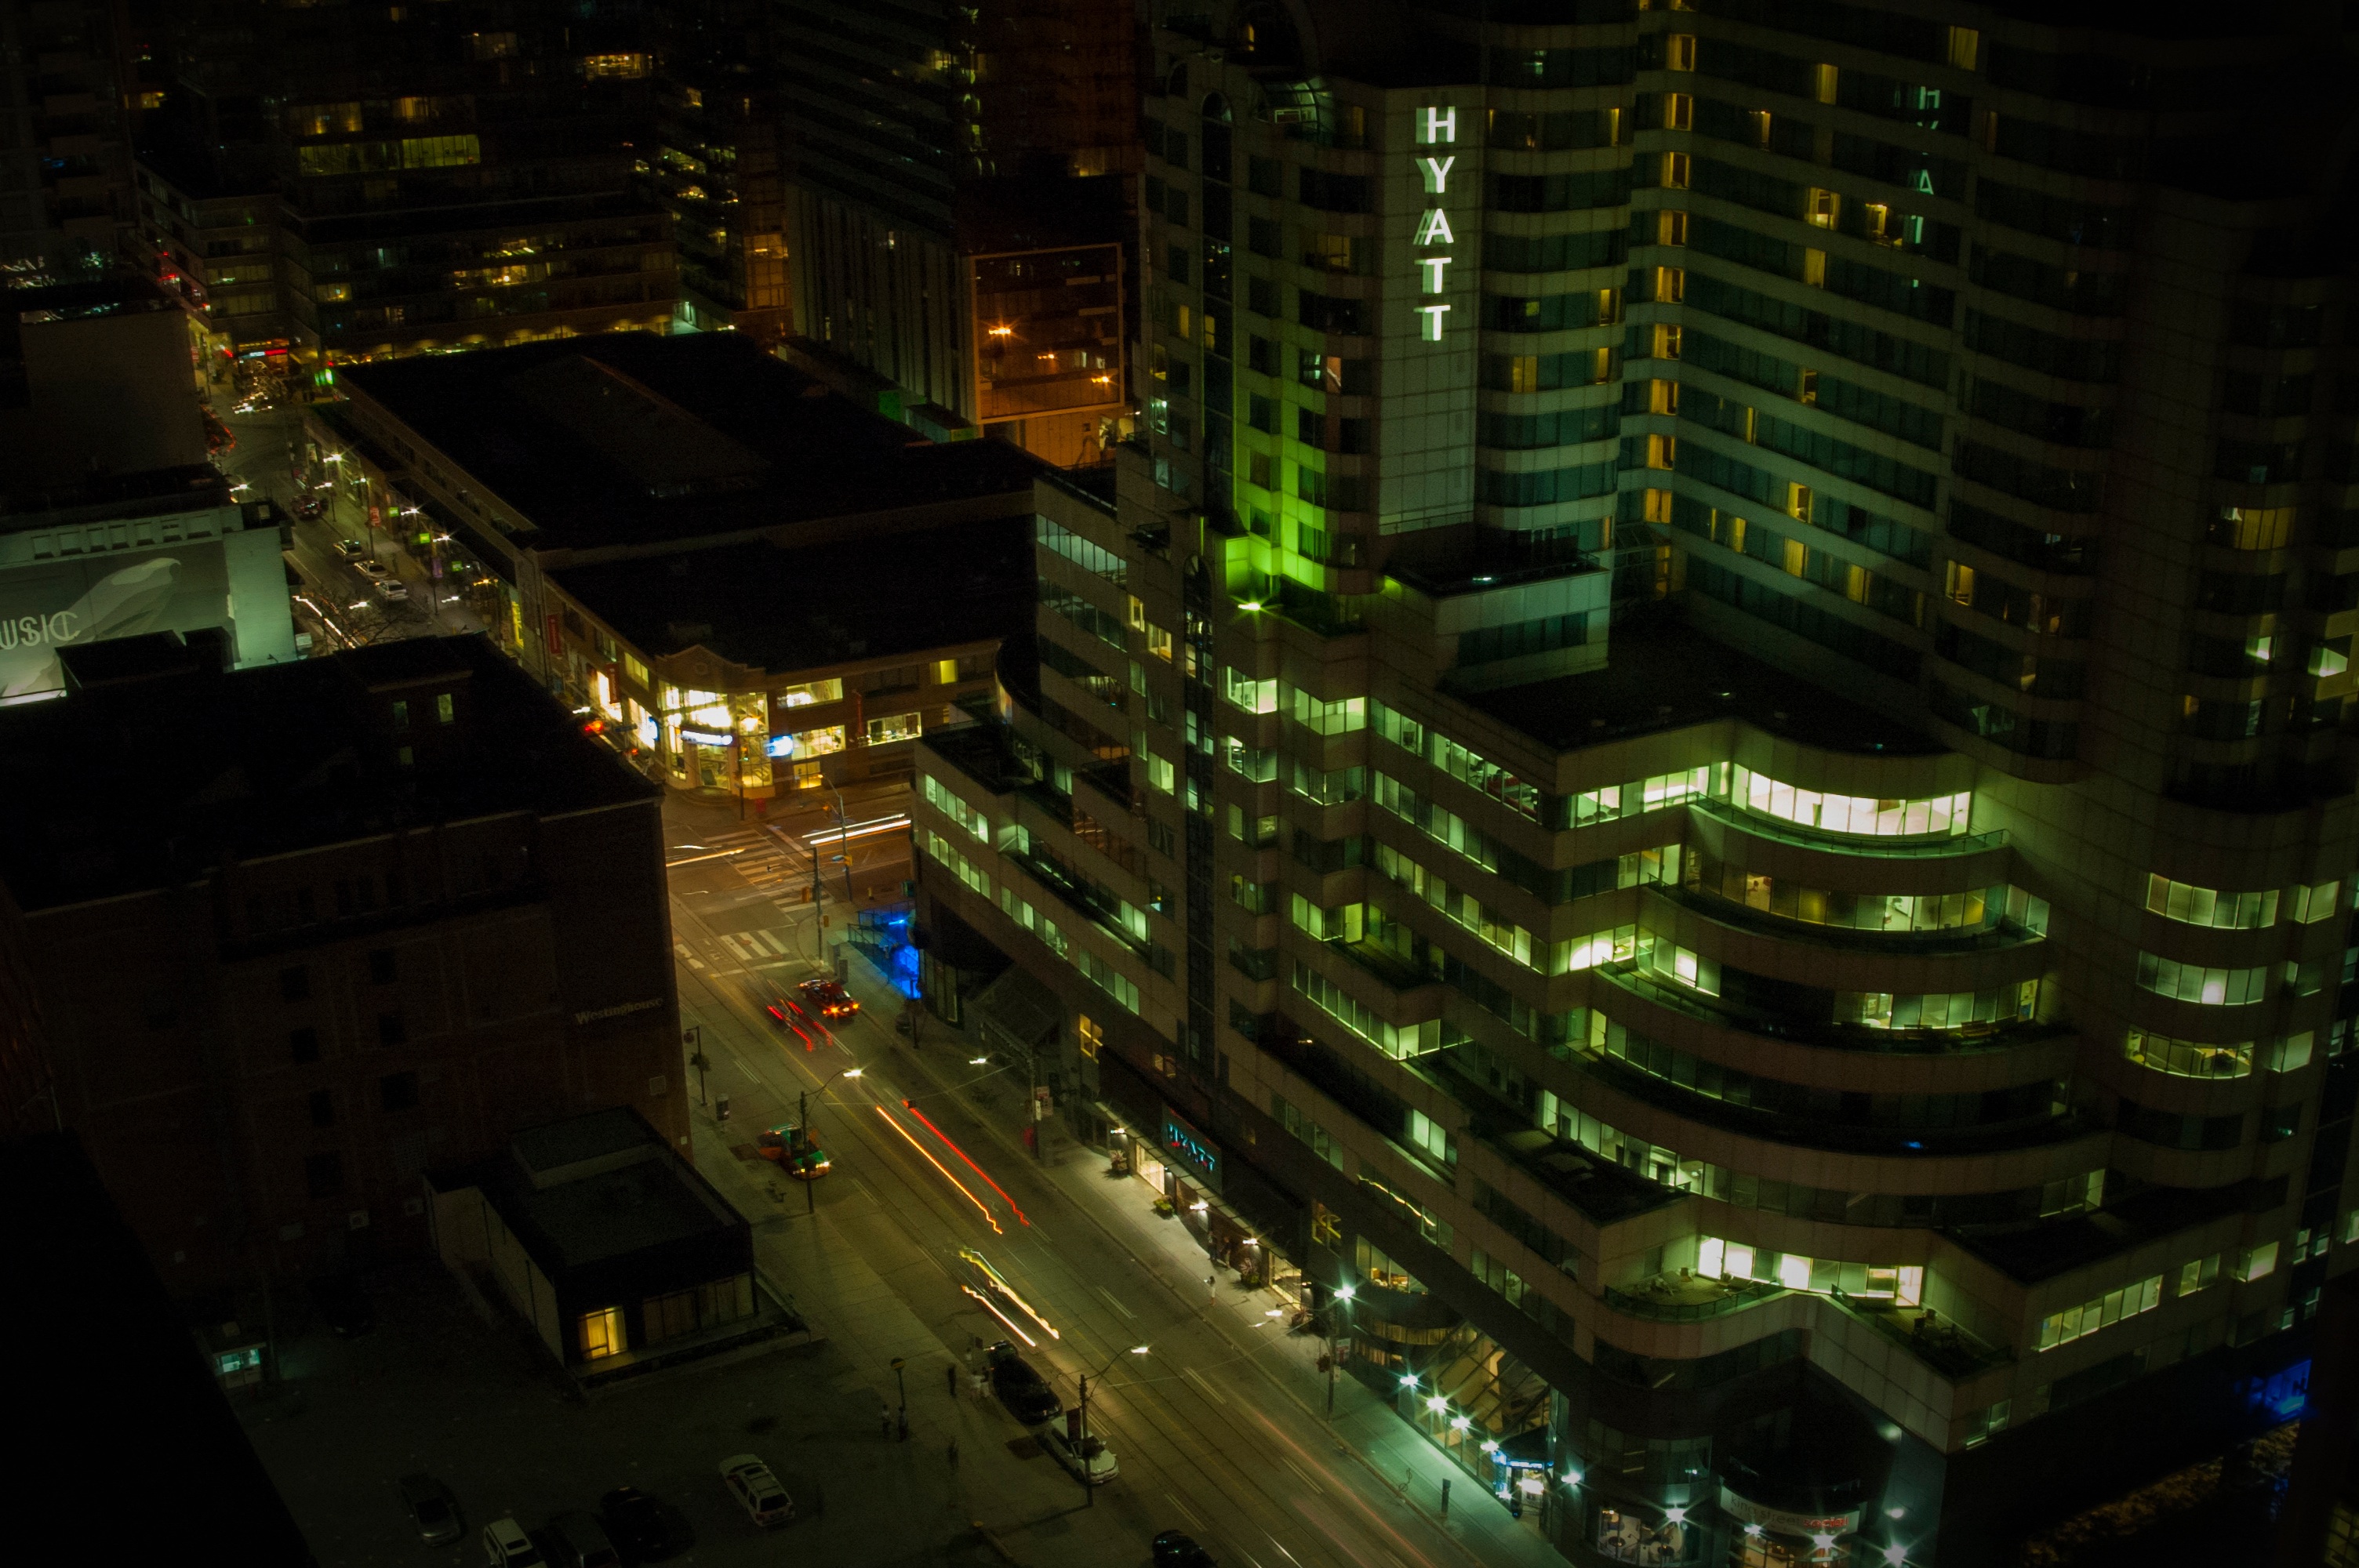
light, skyline, traffic, night, city, skyscraper, cityscape, downtown, evening, reflection, darkness, shape, metropolis, screenshot, aerial photography, urban area, human settlement, atmosphere of earth, metropolitan area